Lhakar

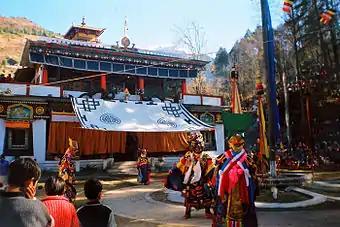
The Gumpa dance being performed in Lachung during the Buddhist festival of Losar

In various parts of Tibet, elders and children take pledges to speak pure Tibetan, shedding Chinese terms from their vocabulary. Their pledge is as follows: